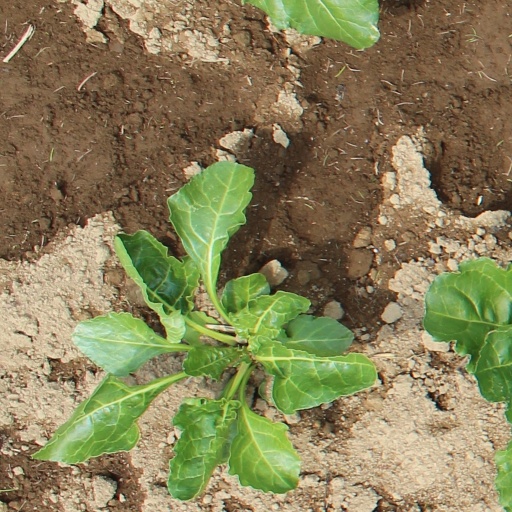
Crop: sugar beet